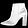
Label: Ankle boot